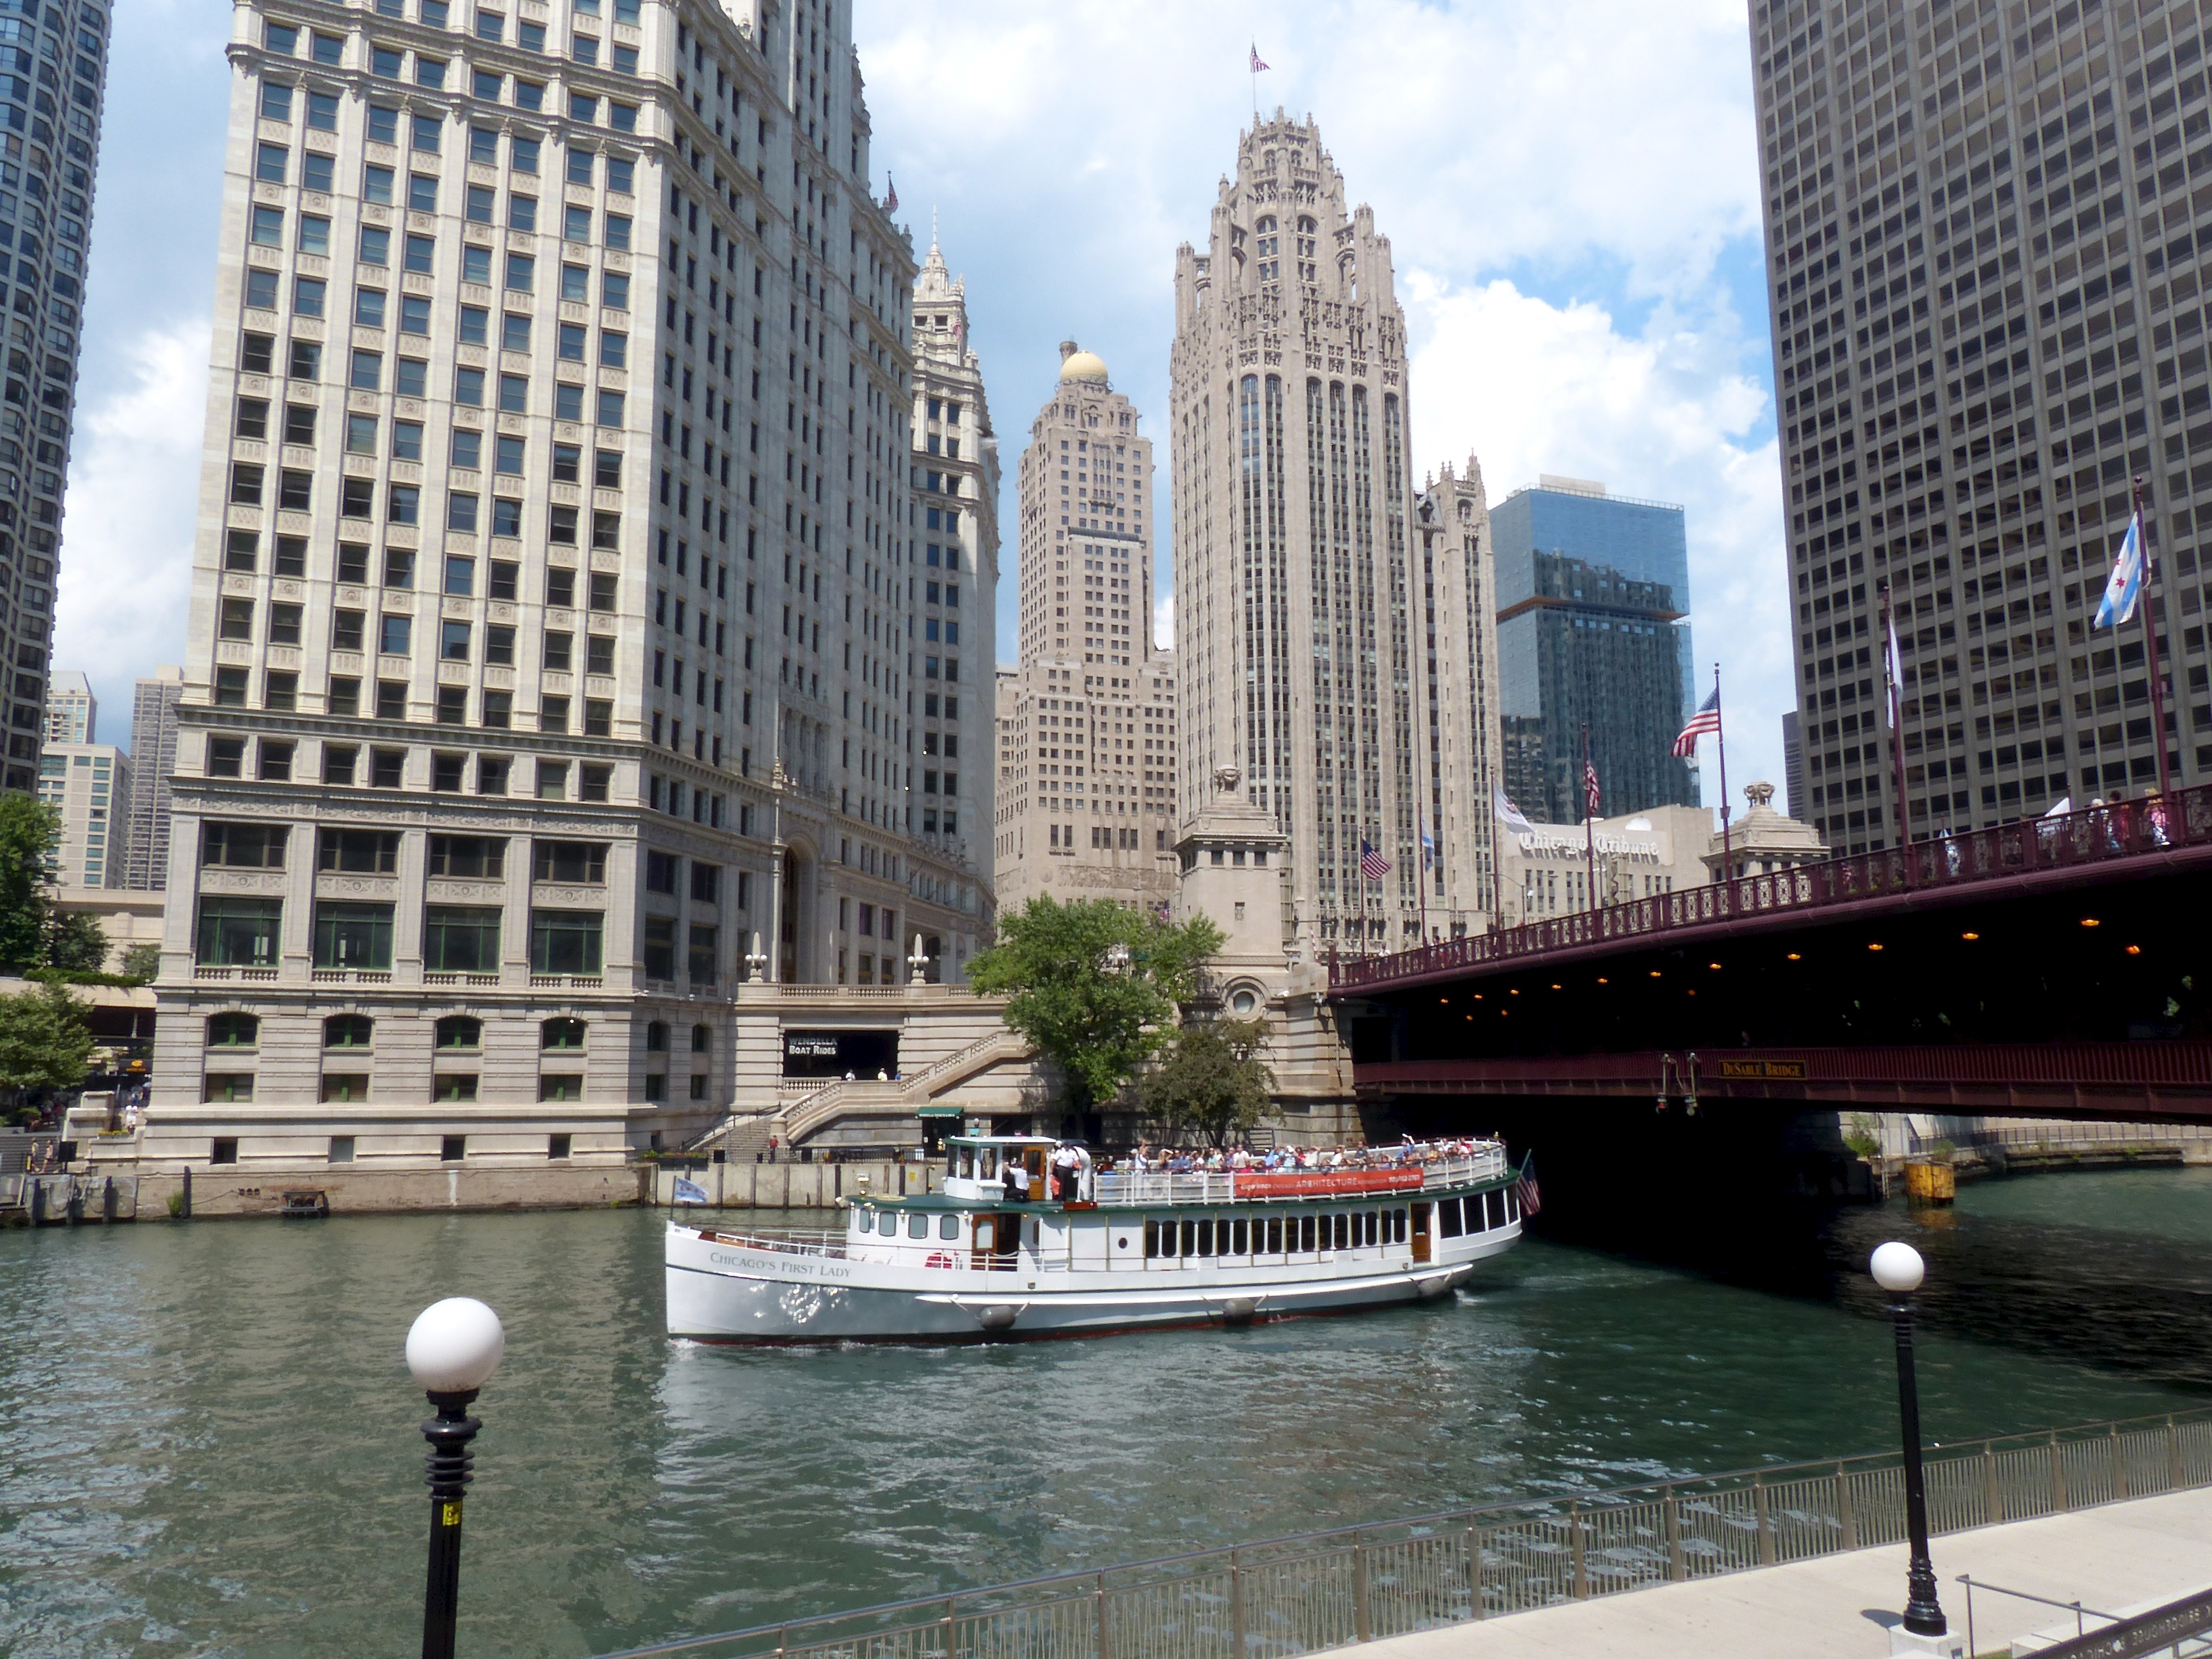
architecture, boat, skyline, building, city, skyscraper, river, canal, ship, cityscape, downtown, travel, vehicle, tower, usa, landmark, chicago, lady, tourism, waterway, tower block, skyscrapers, illinois, first, wrigley, tribune, magnificentmile, boatcruise, tours, urban area, geographical feature, human settlement